Yana Nestsiarava

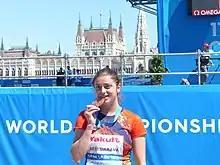
Nestsiarava in 2017

Yana Nestsiarava (born 14 June 1992) is a Belarusian female high diver. She won the bronze medal at the 2015 World Aquatics Championships in the women's high diving. Two years later at the 2017 Championships she achieved the same result, taking bronze in the women's high diving event.